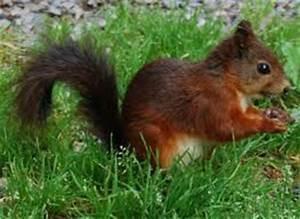
squirrel